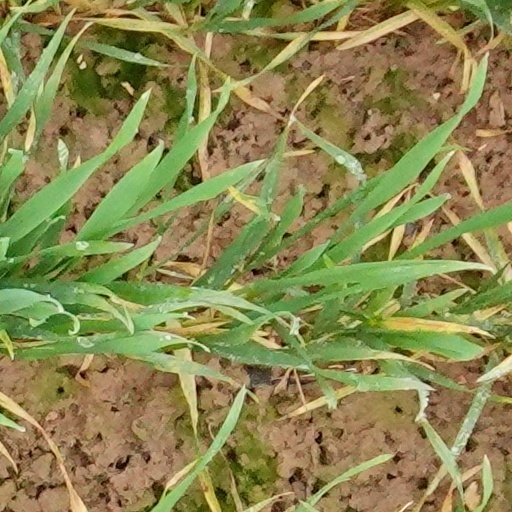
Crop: wheat